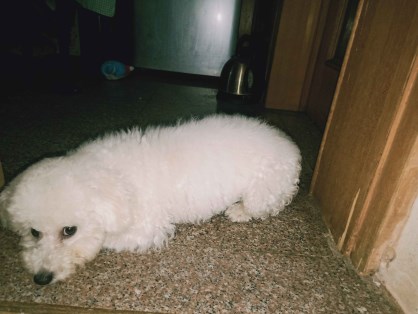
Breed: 1936-n000005-Pomeranian